Silverdale, Washington

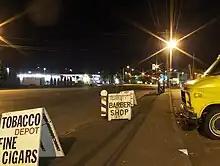
Silverdale Way is Silverdale's main commercial strip.

Commerce in Silverdale is primarily divided into two geographic areas: Old Town Silverdale along the northeast edge of Dyes Inlet, and the area just north within SR 3 and SR 303 featuring Kitsap Mall, and other big box stores. In addition to the Port of Silverdale, Old Town Silverdale is home to many salons, restaurants, and medical offices.